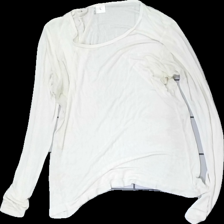
View: front
Type: Top
Category: Ladies
Brand: Not in the list
Brand text on label: Twilfit
Colors: White
Material: 100% wool
Cut: Regular, C-collar
Size: L
Season: All
Stains: Minor
Price range: <50
Recommended usage: Export
Comment: yellow wash